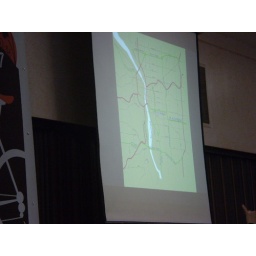
Red and green lines are future bike lanes in Portland